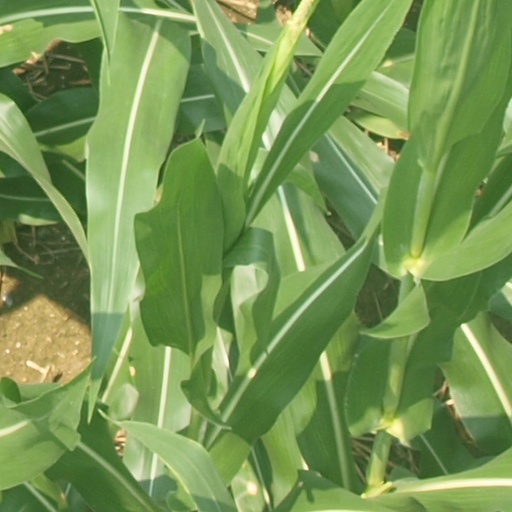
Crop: maize; corn